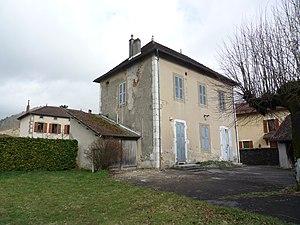
Ancienne Ecole de Saint-Nicolas-de-Macherin, détruite en 2011. Saint-Nicolas-de-Macherin, Isère, France Mars 2011
Saint-Nicolas-de-Macherin est une commune française située dans le département de l'Isère en région Auvergne-Rhône-Alpes. Ses habitants sont appelés les Macherinois.